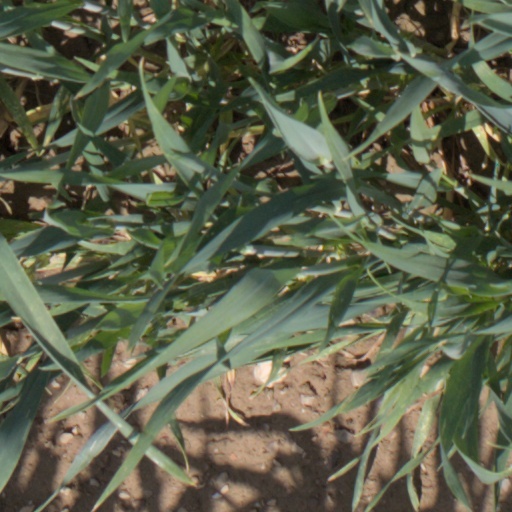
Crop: wheat